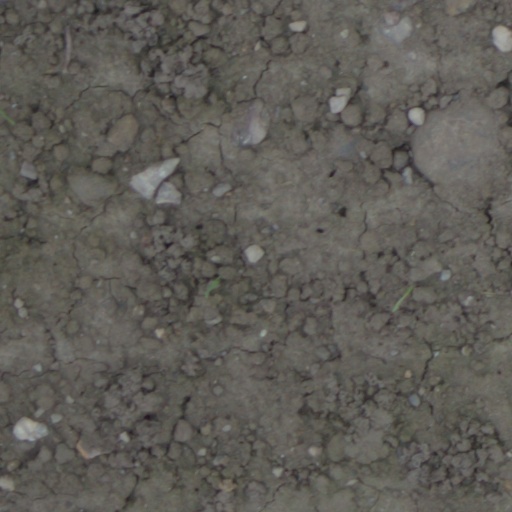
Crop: wheat